Over the Limit (2010)

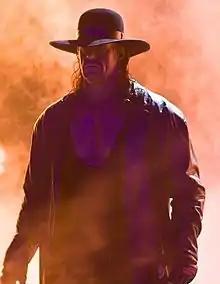
The Undertaker qualified for the World Heavyweight Championship Fatal 4-way match at Fatal 4-Way but was injured and replaced by Rey Mysterio before the event.

During the event, five wrestlers suffered legitimate injuries. Randy Orton dislocated his shoulder while Ted DiBiase suffered a concussion, and although they both appeared on "Raw" the following night, they did not wrestle. CM Punk required 13 staples to close the wound in his forehead he sustained during his match with Mysterio. Batista suffered a back and tailbone injury during his match with John Cena, who himself suffered a laceration and lost a tooth.